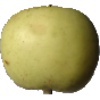
Label: Apple Golden 3